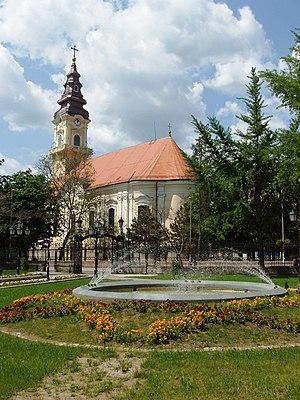
La principale église orthodoxe serbe de Vršac, Voïvodine, Serbie
Vršac est une ville et une municipalité de Serbie situées dans la province autonome de Voïvodine. Elles font partie du district du Banat méridional. Au recensement de 2011, la ville comptait 35 701 habitants et la municipalité dont elle est le centre 51 217.